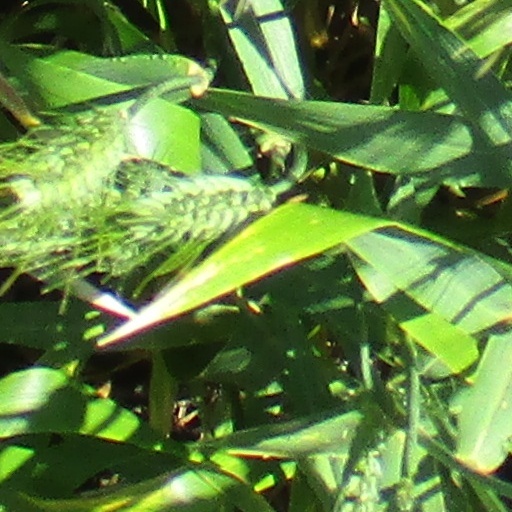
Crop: wheat